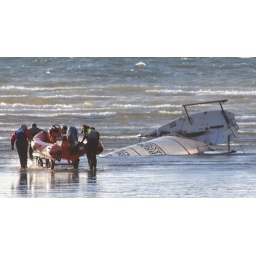
This sailing boat has been blown over onto the beach at Prestwick.